Benjamin T. Babbitt

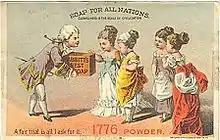
Babbitt's Soap advertisement

Babbitt became known as a genius of advertising. He rivaled his friend P. T. Barnum in originality and success, becoming a household name throughout the U.S.